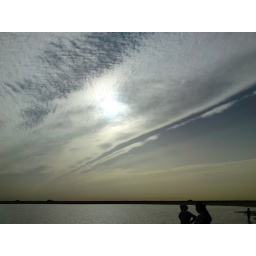
under the golden sky